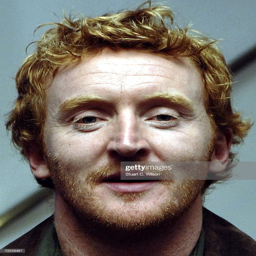
actor attends screening as part of festival .